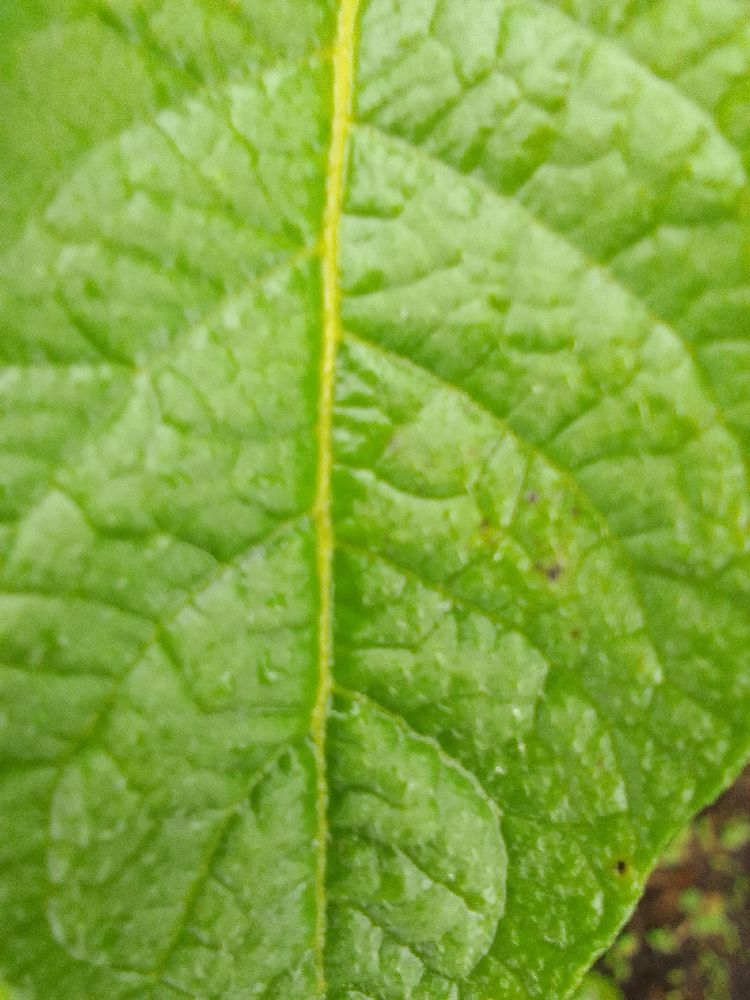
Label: Healthy